Second City Firsts

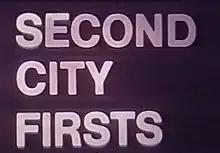
Opening title, 1973

Second City Firsts is a British drama anthology series of single plays, broadcast by the BBC, all lasting thirty minutes. Recorded at BBC Pebble Mill in Birmingham, or sometimes filmed on location, the series was broadcast between 1973 and 1978.